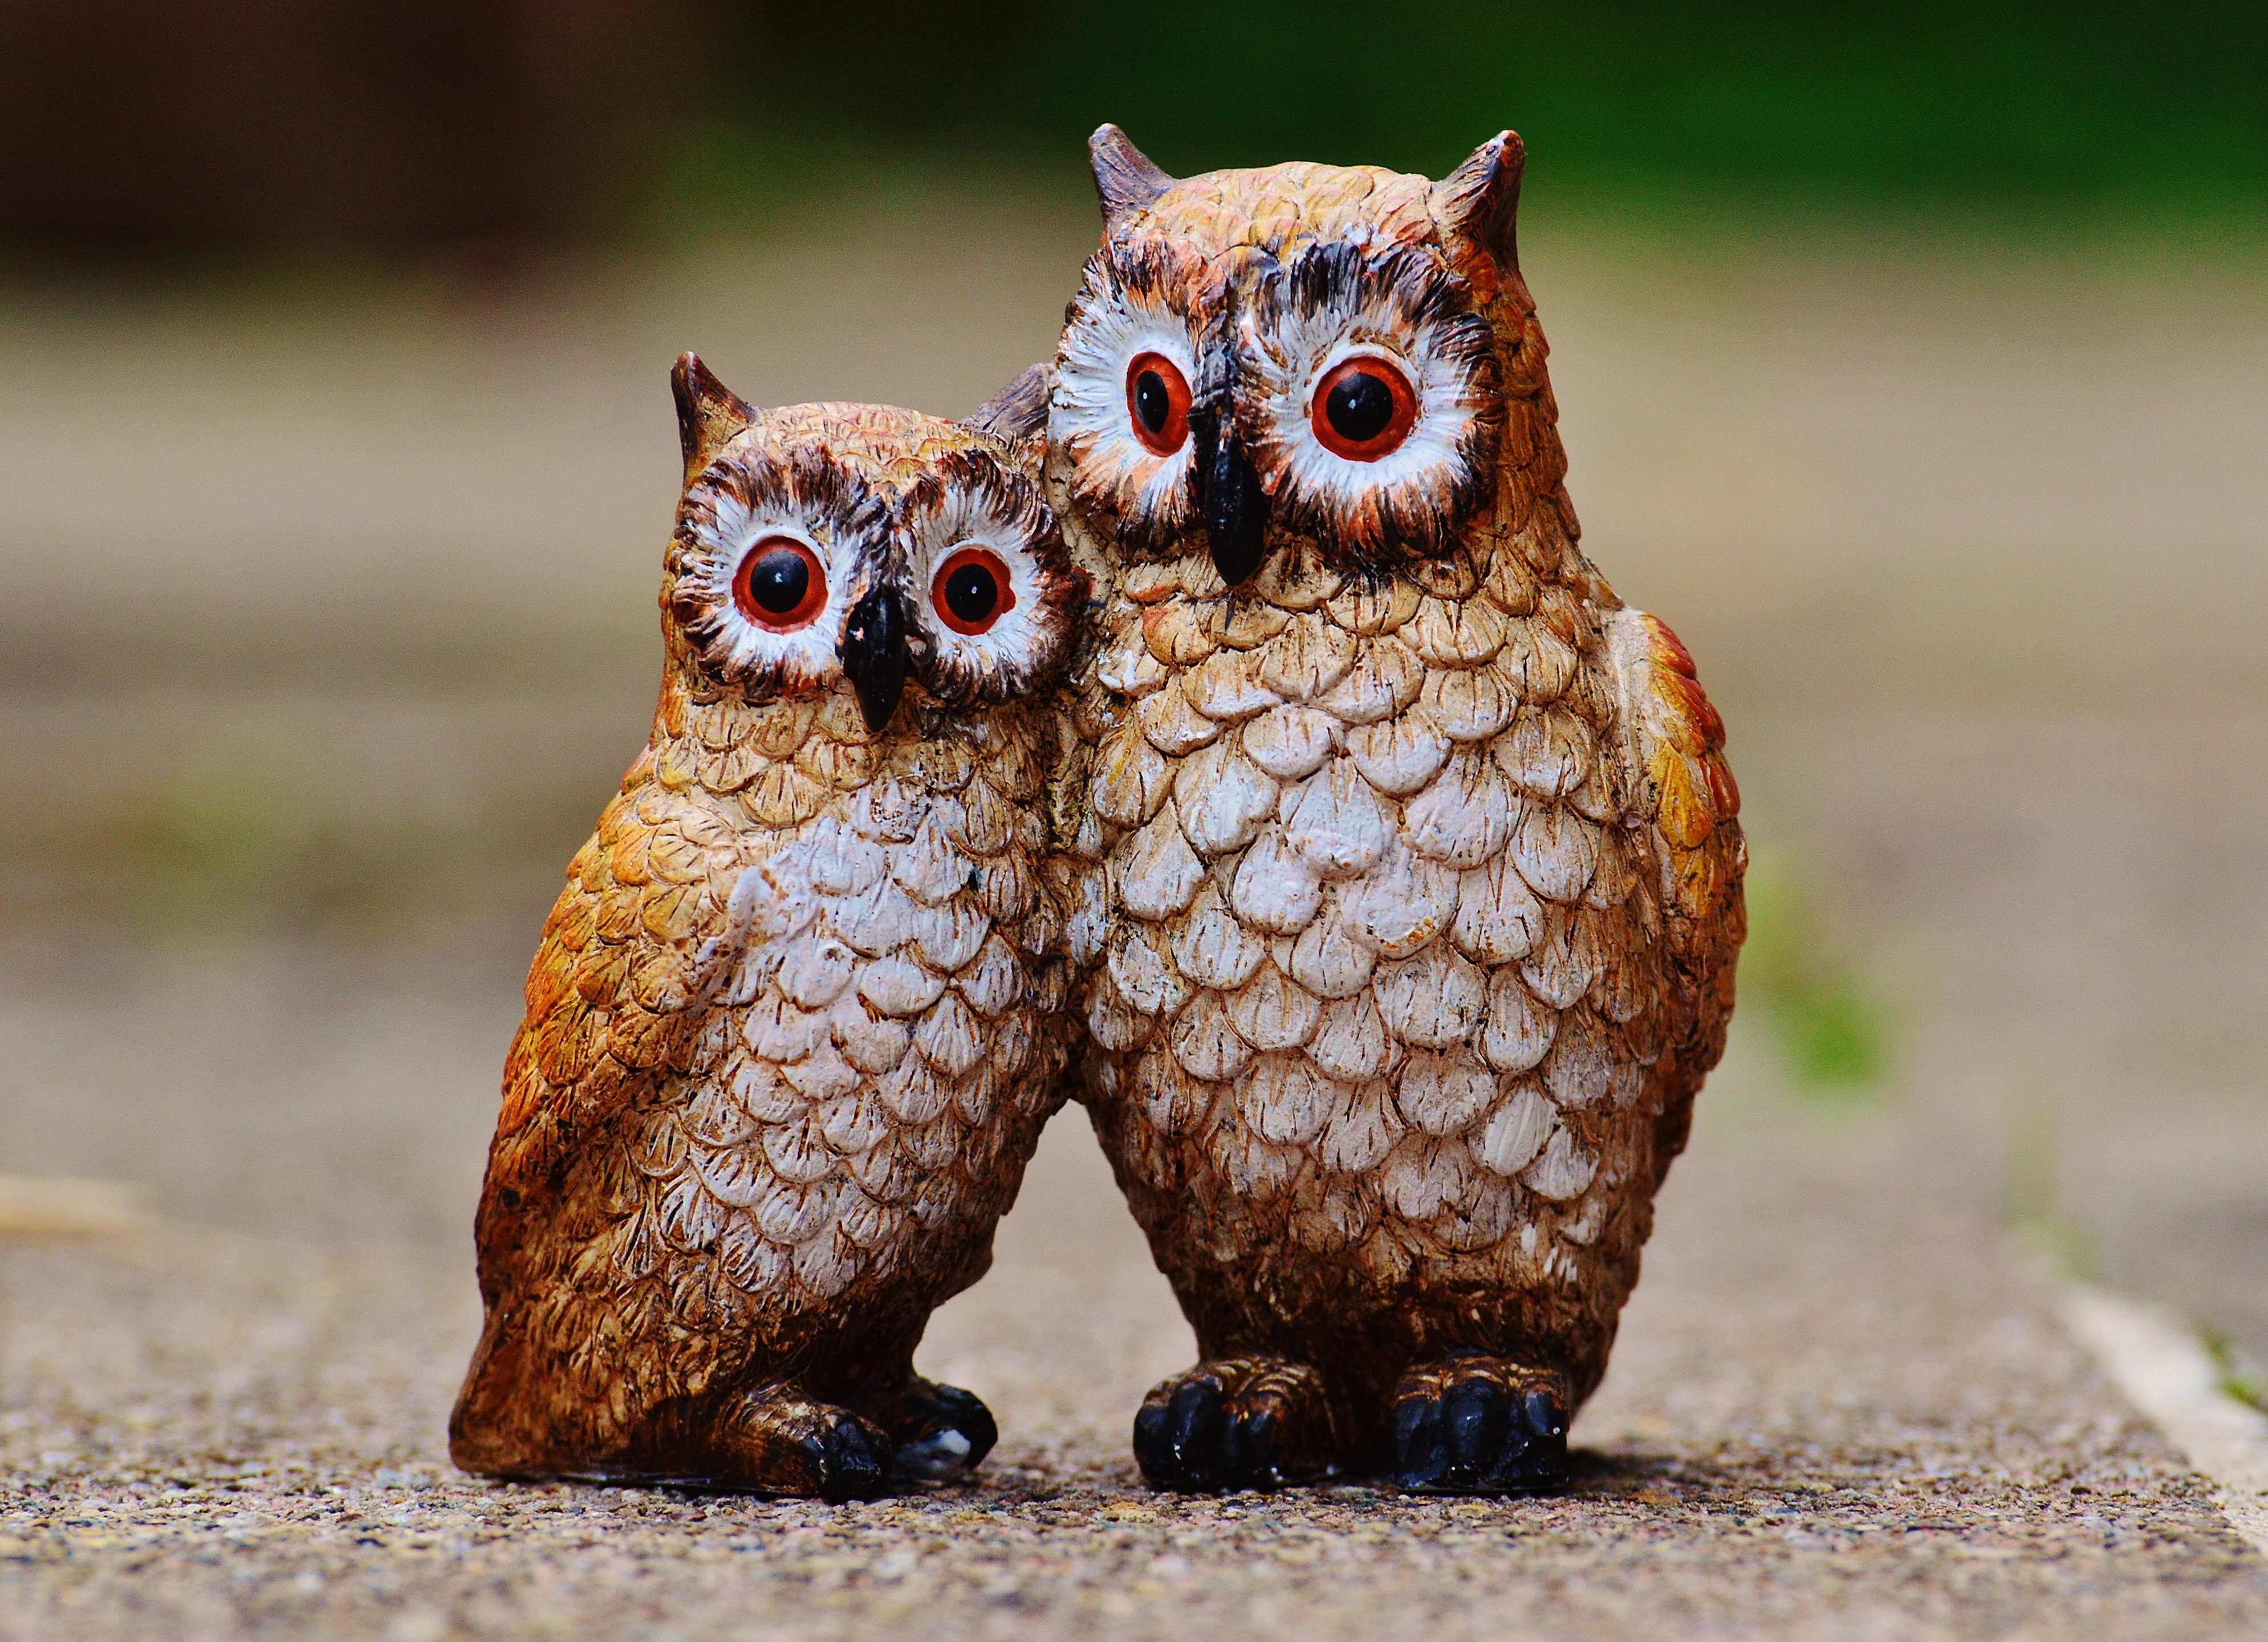
bird, sweet, cute, wildlife, beak, owl, feather, fauna, bird of prey, close up, birds, vertebrate, funny, pair, figures, owls